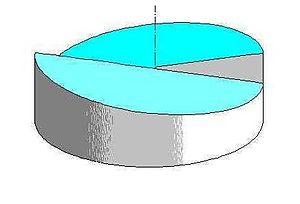
Prismes croisés d'un stigmomètre
Le stigmomètre est un dispositif de contrôle de mise au point adapté aux appareils photographiques reflex.